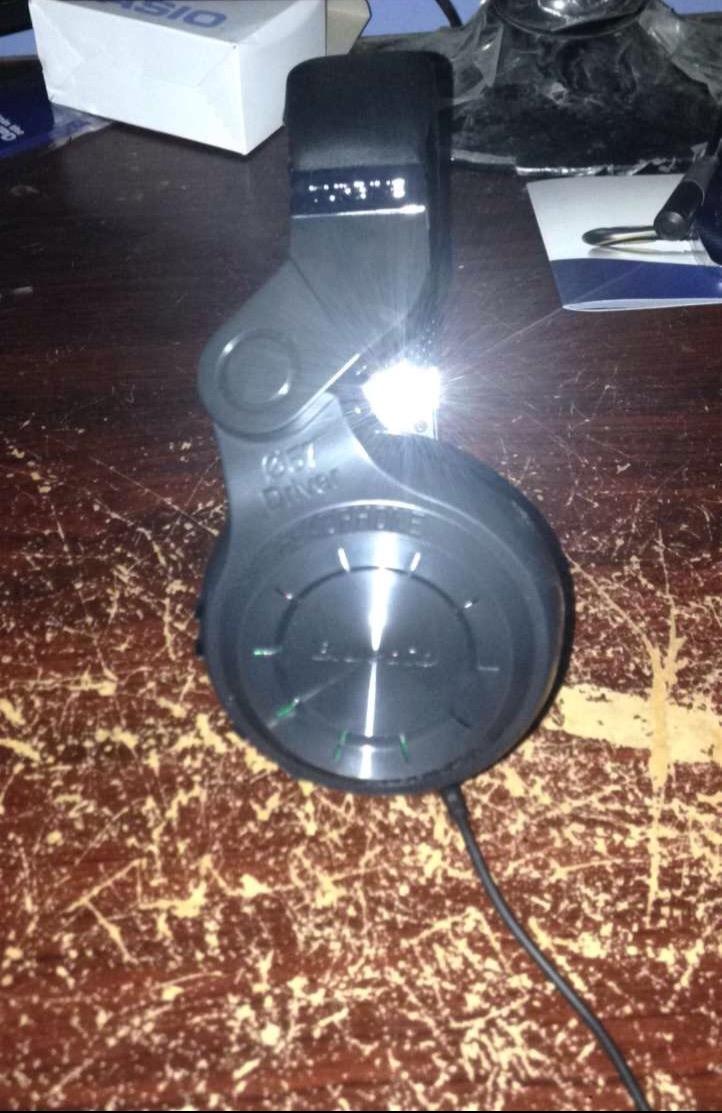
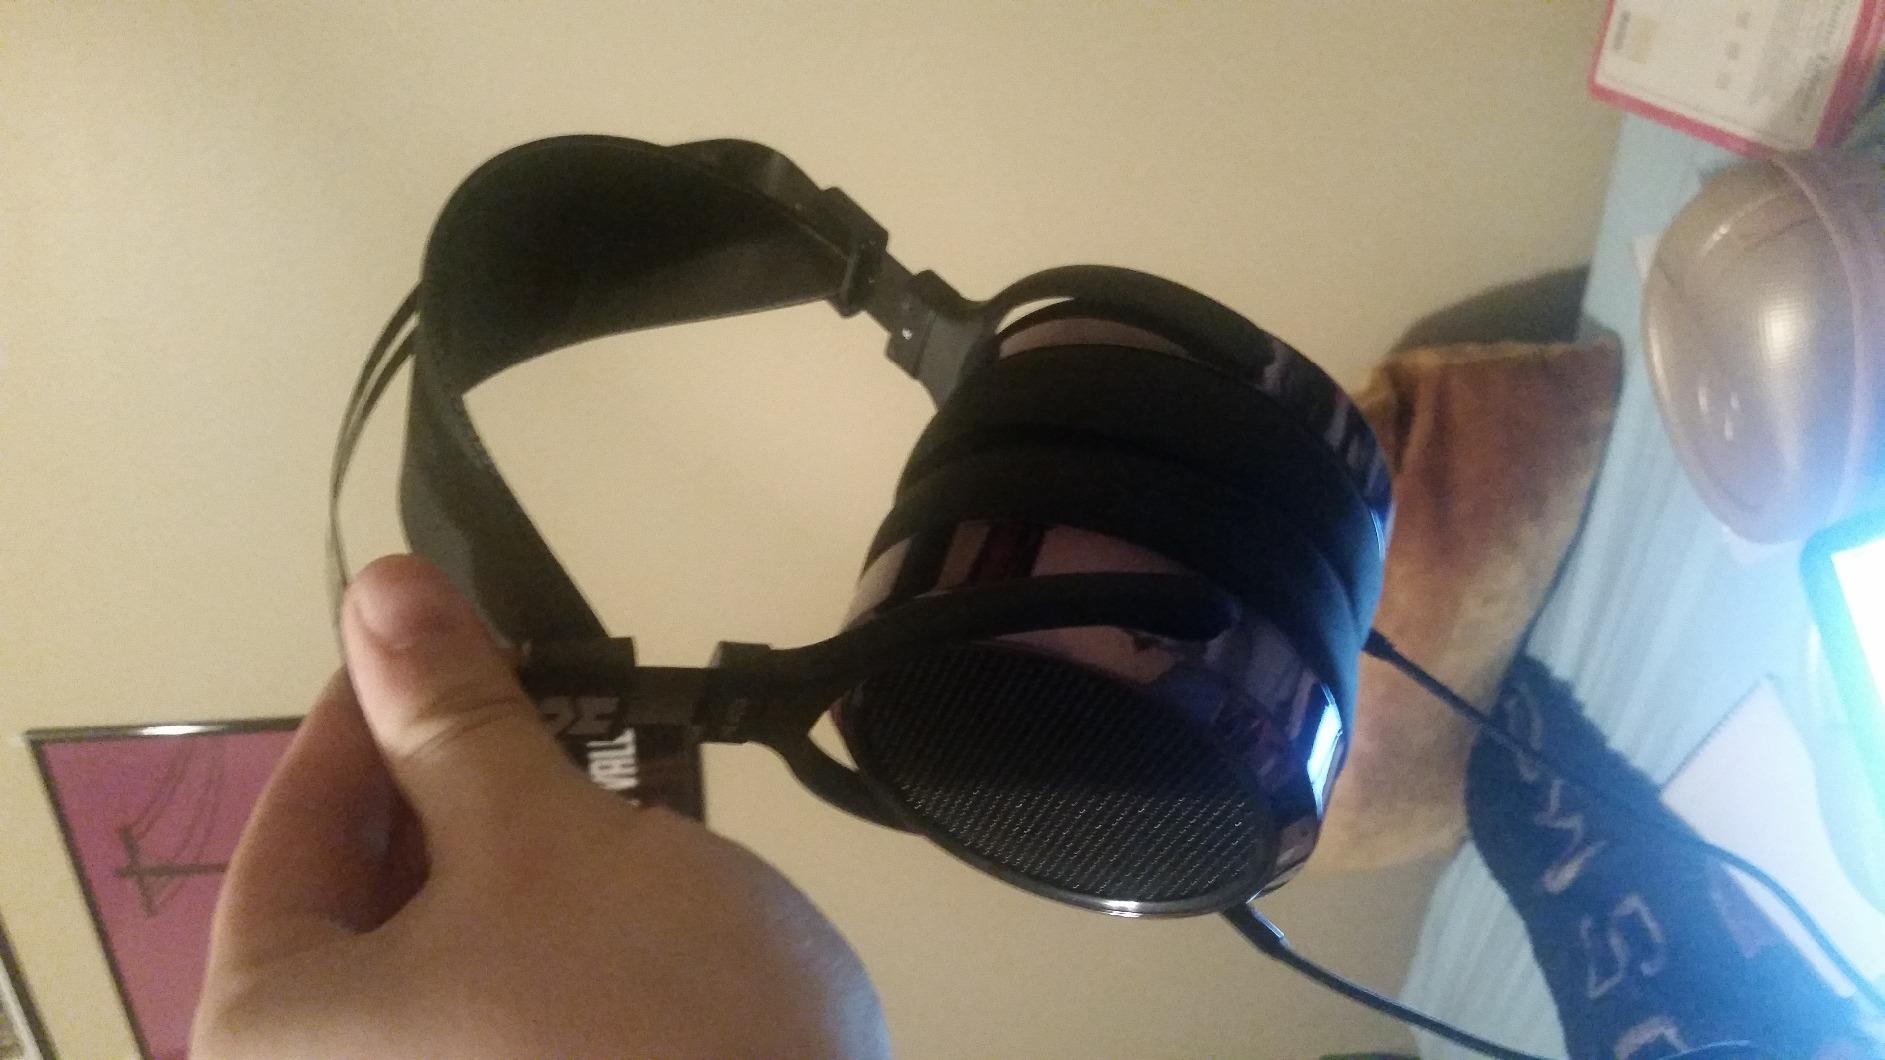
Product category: headphones
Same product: no